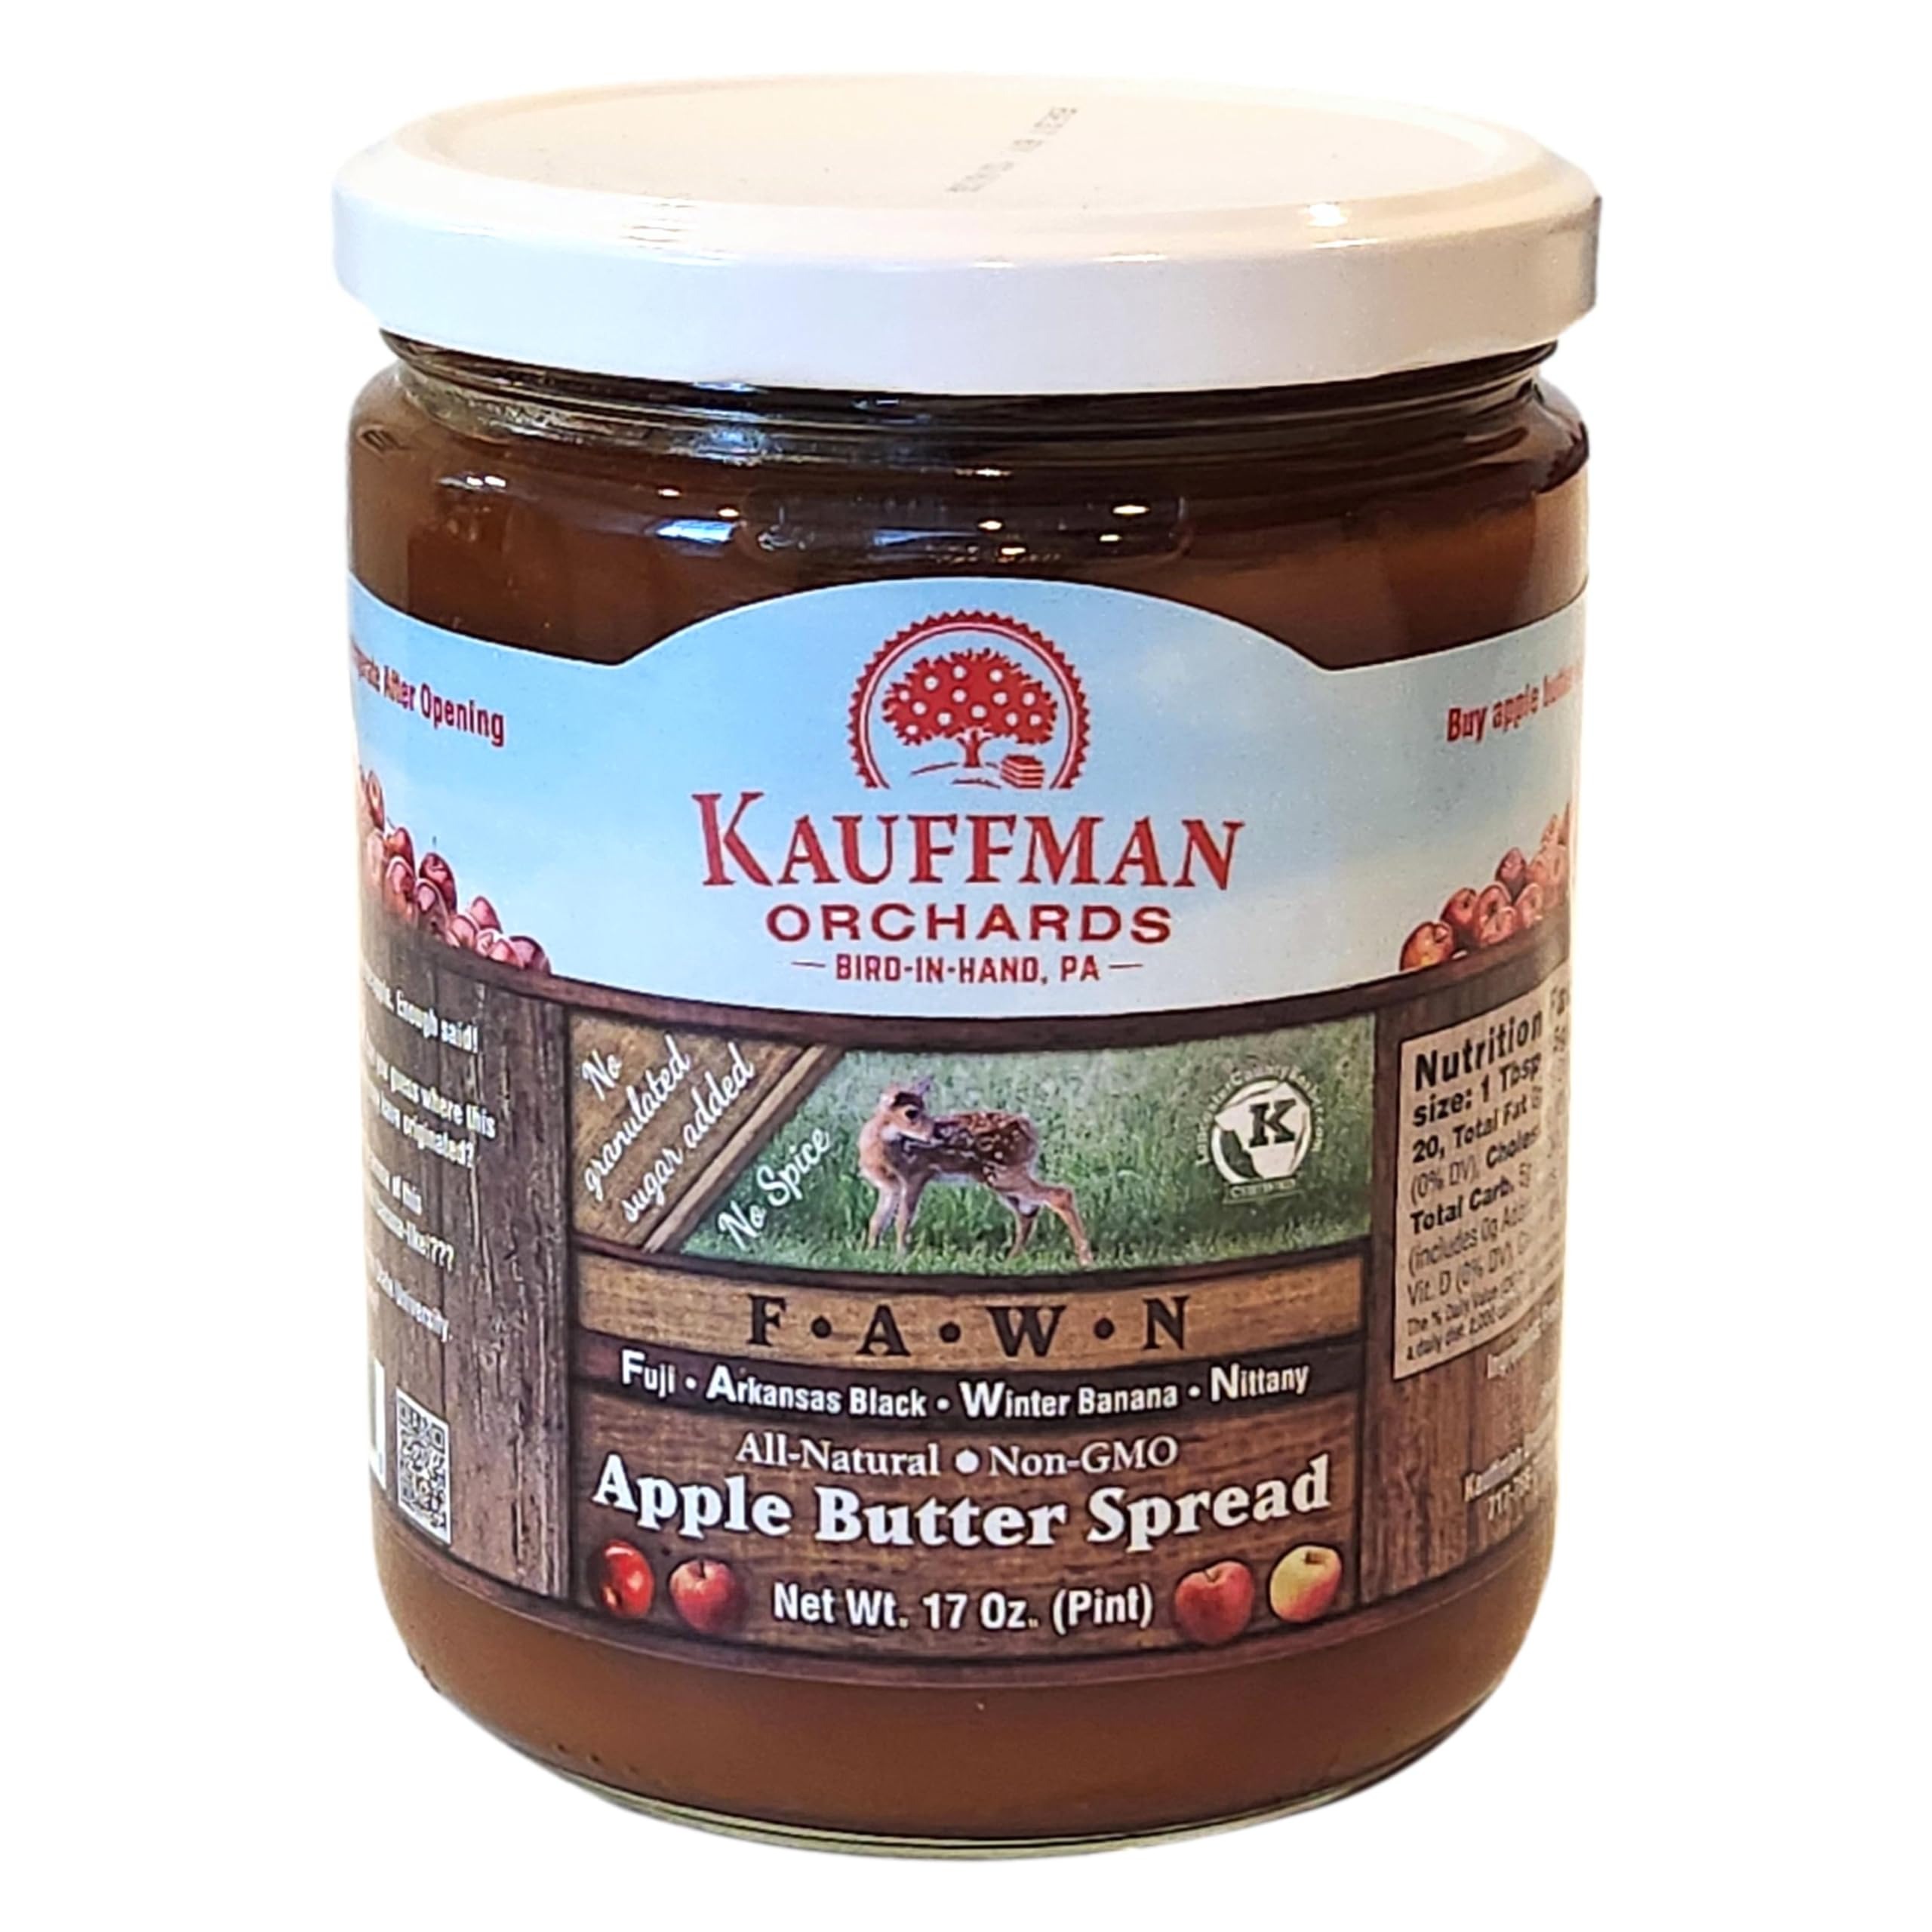
Item Name: Kauffman Orchards "FAWN" Apple Butter Spread, No Sugar or Spice Added, Made with Fuji, Arkansas Black, Winter Banana, and Nittany Apples, 17 Oz. Jar
Bullet Point 1: New "FAWN" Flavor Of Our Award-Winning Apple Butter: Made with 4 Varieties of Apples.
Bullet Point 2: Features Apple Butter Crafted With 4 Flavorful Apples: Fuji, Arkansas Black, Winter Banana, and Nittany.
Bullet Point 3: Made in the USA; Homemade at Kauffman Orchards in Small Batches with Simple, Healthy Ingredients.
Bullet Point 4: Boasts Only 2 Ingredients: Fresh Apples and Apple Cider.
Bullet Point 5: Rich and Flavorful; Wonderful on Toast, Bagels, Butter Bread, and Ice Cream.
Bullet Point 6: Old-Fashioned Cooking Process Uses Kauffman Homemade Sweet Apple Cider and Creates a Rich, Delicious Flavor.
Bullet Point 7: No Sugar or Preservatives Added; Eat to Your Health.
Bullet Point 8: We Think You Will FAWN Over Our Delicious Apple Butter!
Product Description: Try our brand new FAWN apple butter made with 4 specific varieties of Kauffman's homegrown apples: Fuji, Arkansas Black, Winter Banana, and Nittany. Kauffman Orchards FAWN apple butter boasts only 2 ingredients: Fresh apples and apple cider. We make our all-natural Apple Butter right here on our 100 year old family orchard in Lancaster County, Pennsylvania. Our apple butter production crew creates a rich, delicious flavor by using our old-fashioned process of cooking the fruit in fruit juices, retaining the natural sugars and fiber of the fruit. We take care to make it “just right”. And it’s healthy: it’s an authentic, homemade, small batch apple butter without any added preservatives or sugars. Apple butter isn’t actually butter and doesn’t have dairy in it; rather, it’s a fruit delicacy with a spreadable consistency like soft butter that’s delicious on bagels, crackers, toast, and ice cream. Kauffman Orchards produces several variations of apple butter (original, no-granulated-sugar-added, plain) and pumpkin butter (original, no-granulated-sugar-added). Eat to your health with Kauffman Orchards fruit butters. Try each of our new flavors of apple butter: BEAR, BUCK, and FAWN.
Value: 17.0
Unit: Ounce

Price: 20.99